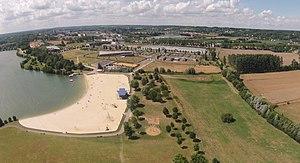
L'histoire de La Flèche recouvre l'ensemble des évènements, anciens ou plus récents, liés à cette ville et particulièrement nombreux à l'époque moderne.